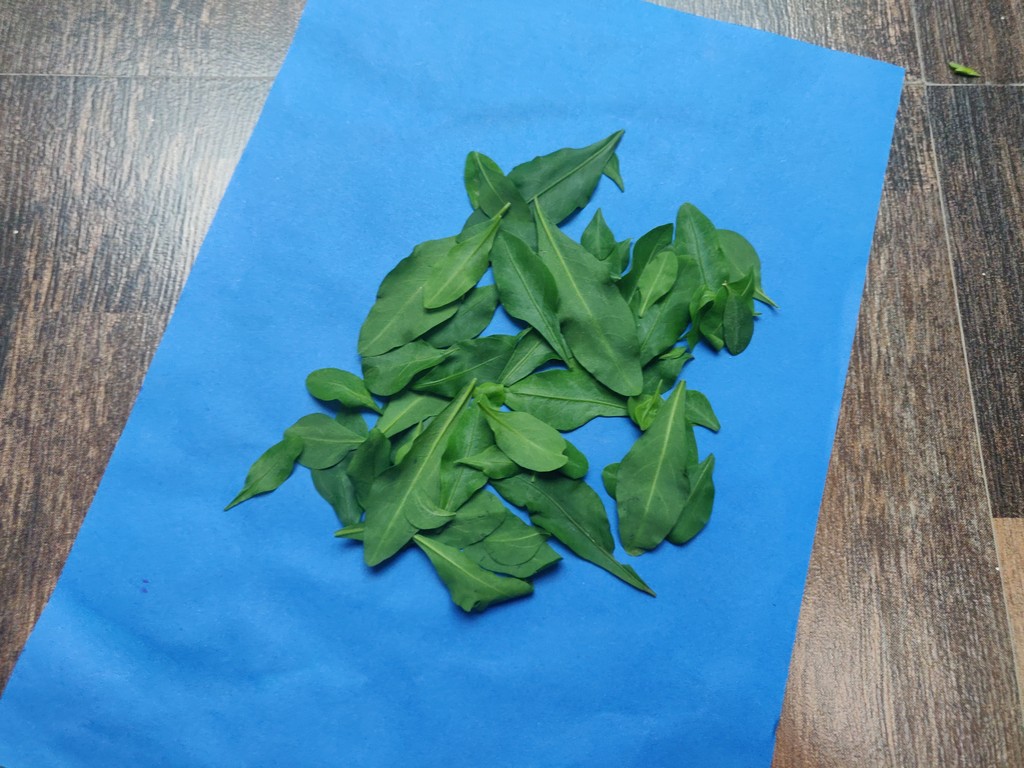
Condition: Healthy
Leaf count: multiple
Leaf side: unknown